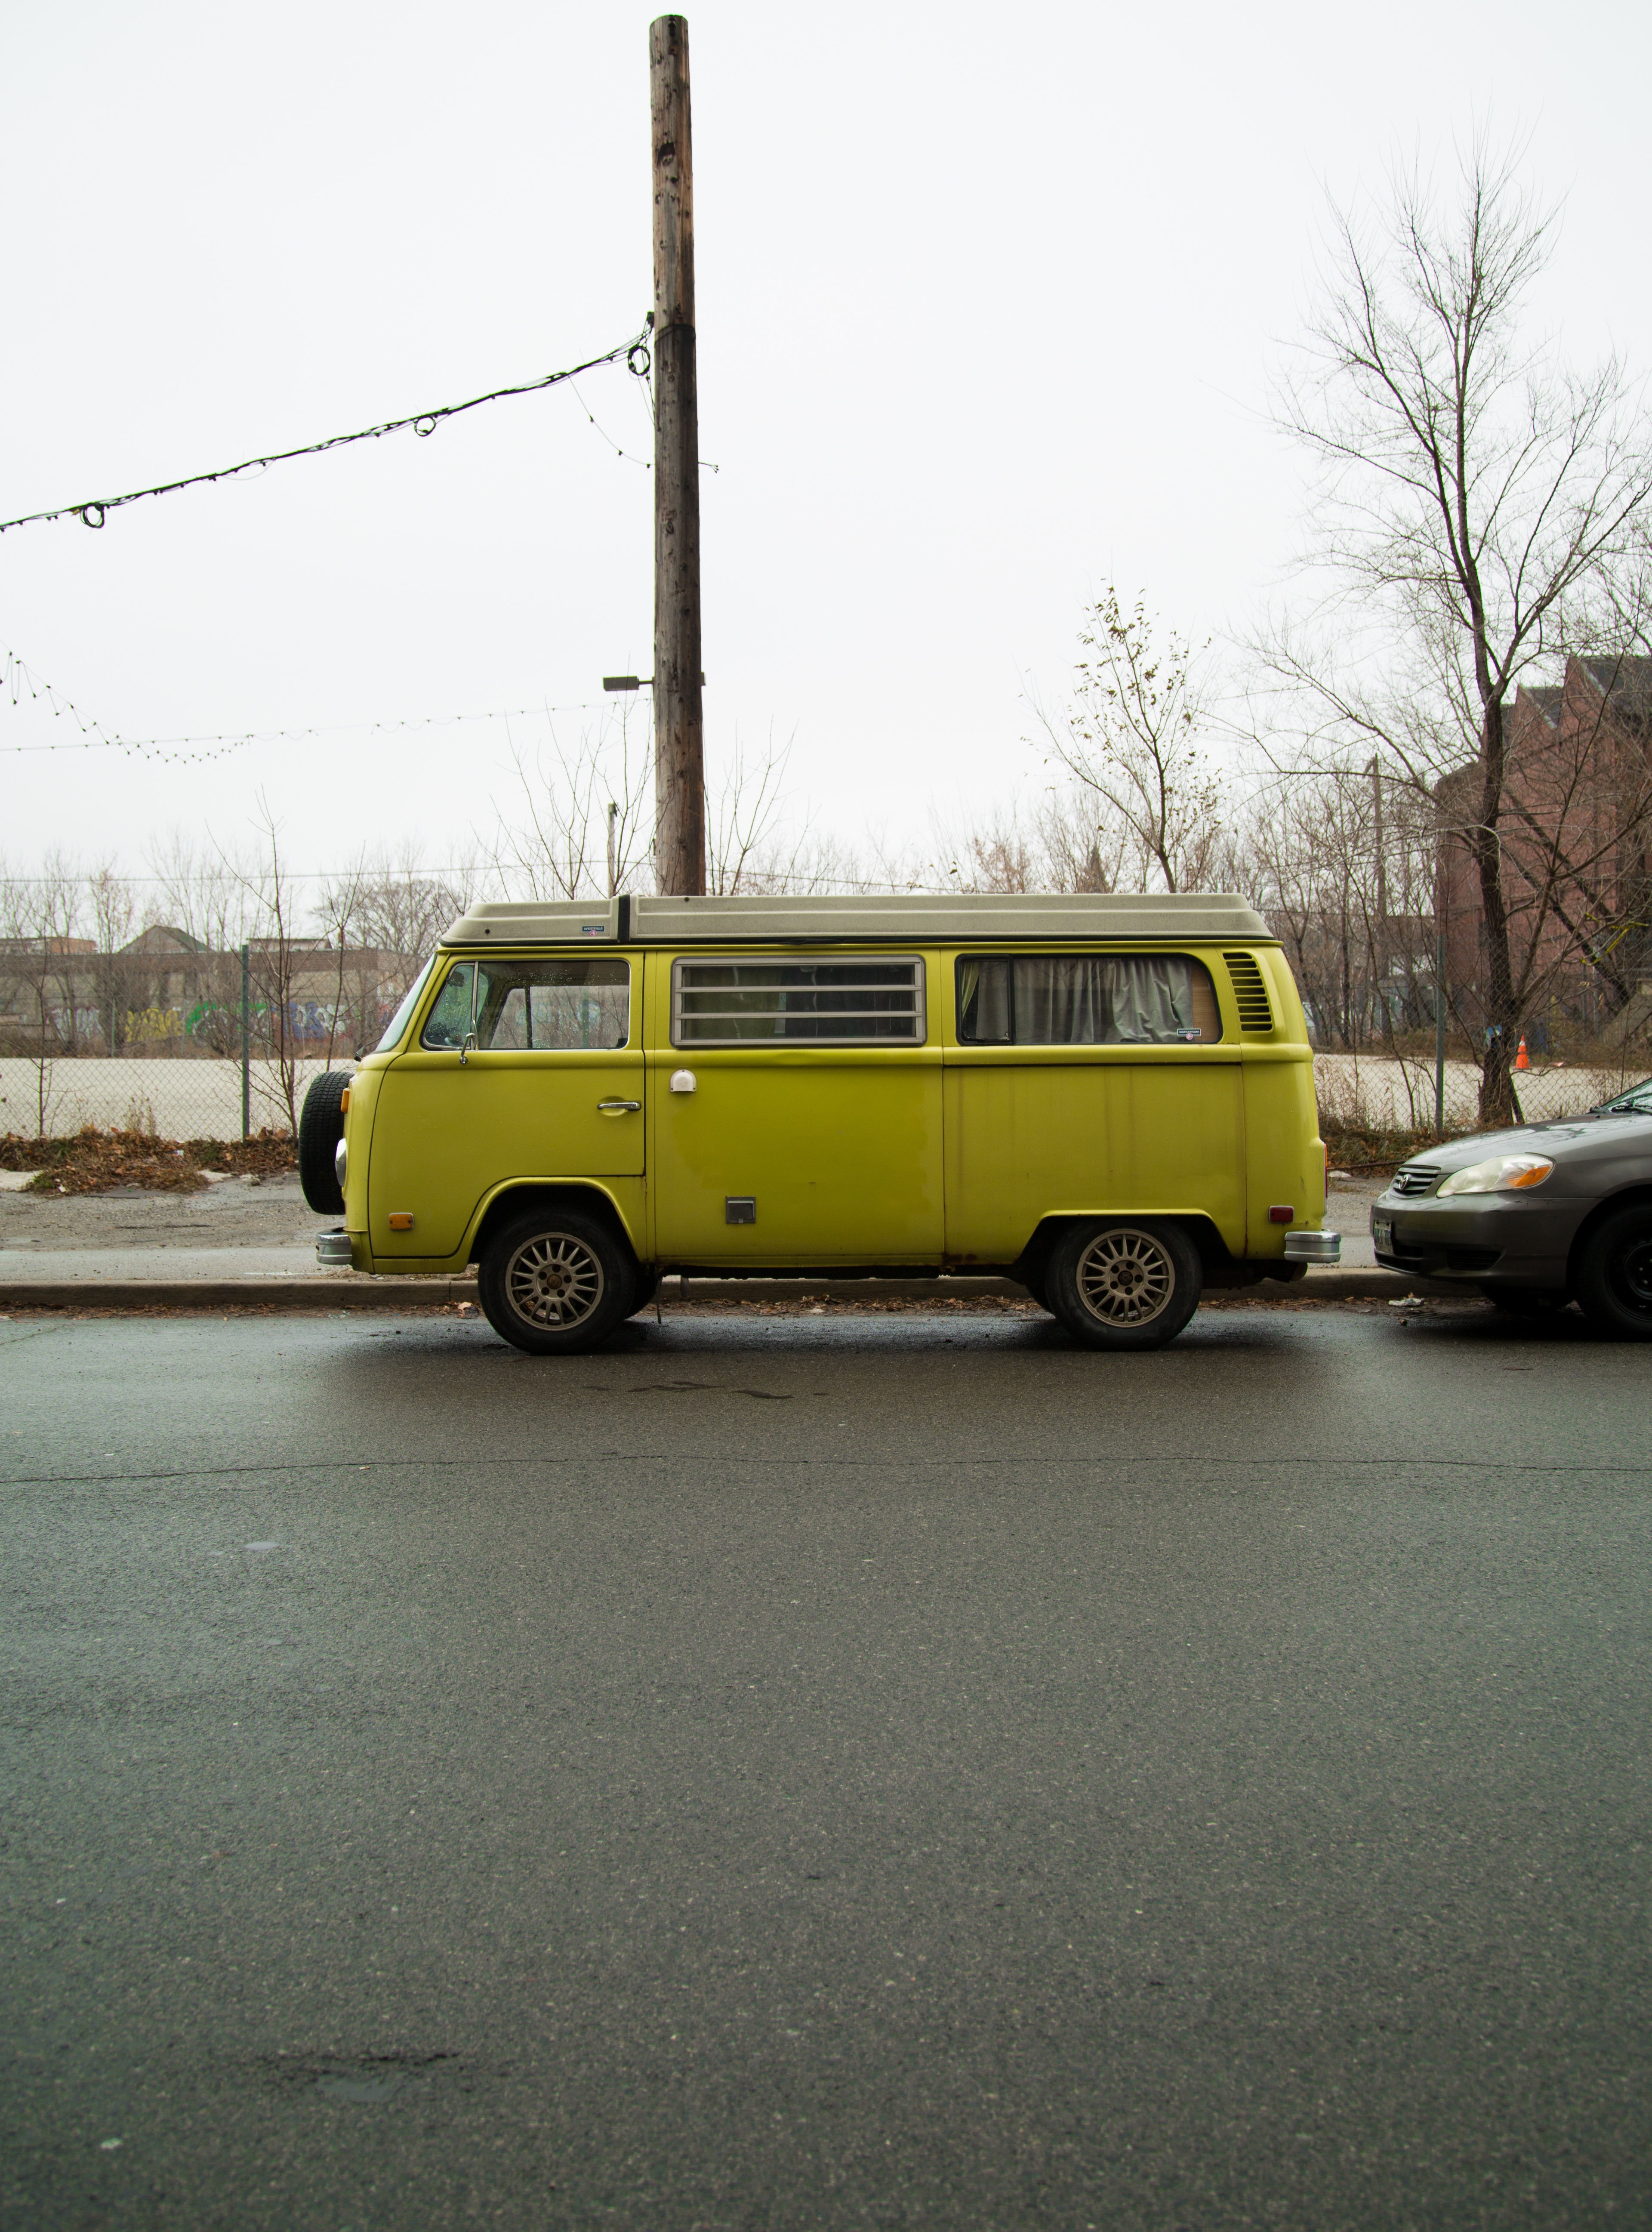
car, van, transport, vehicle, public transport, bus, minibus, land vehicle, mode of transport